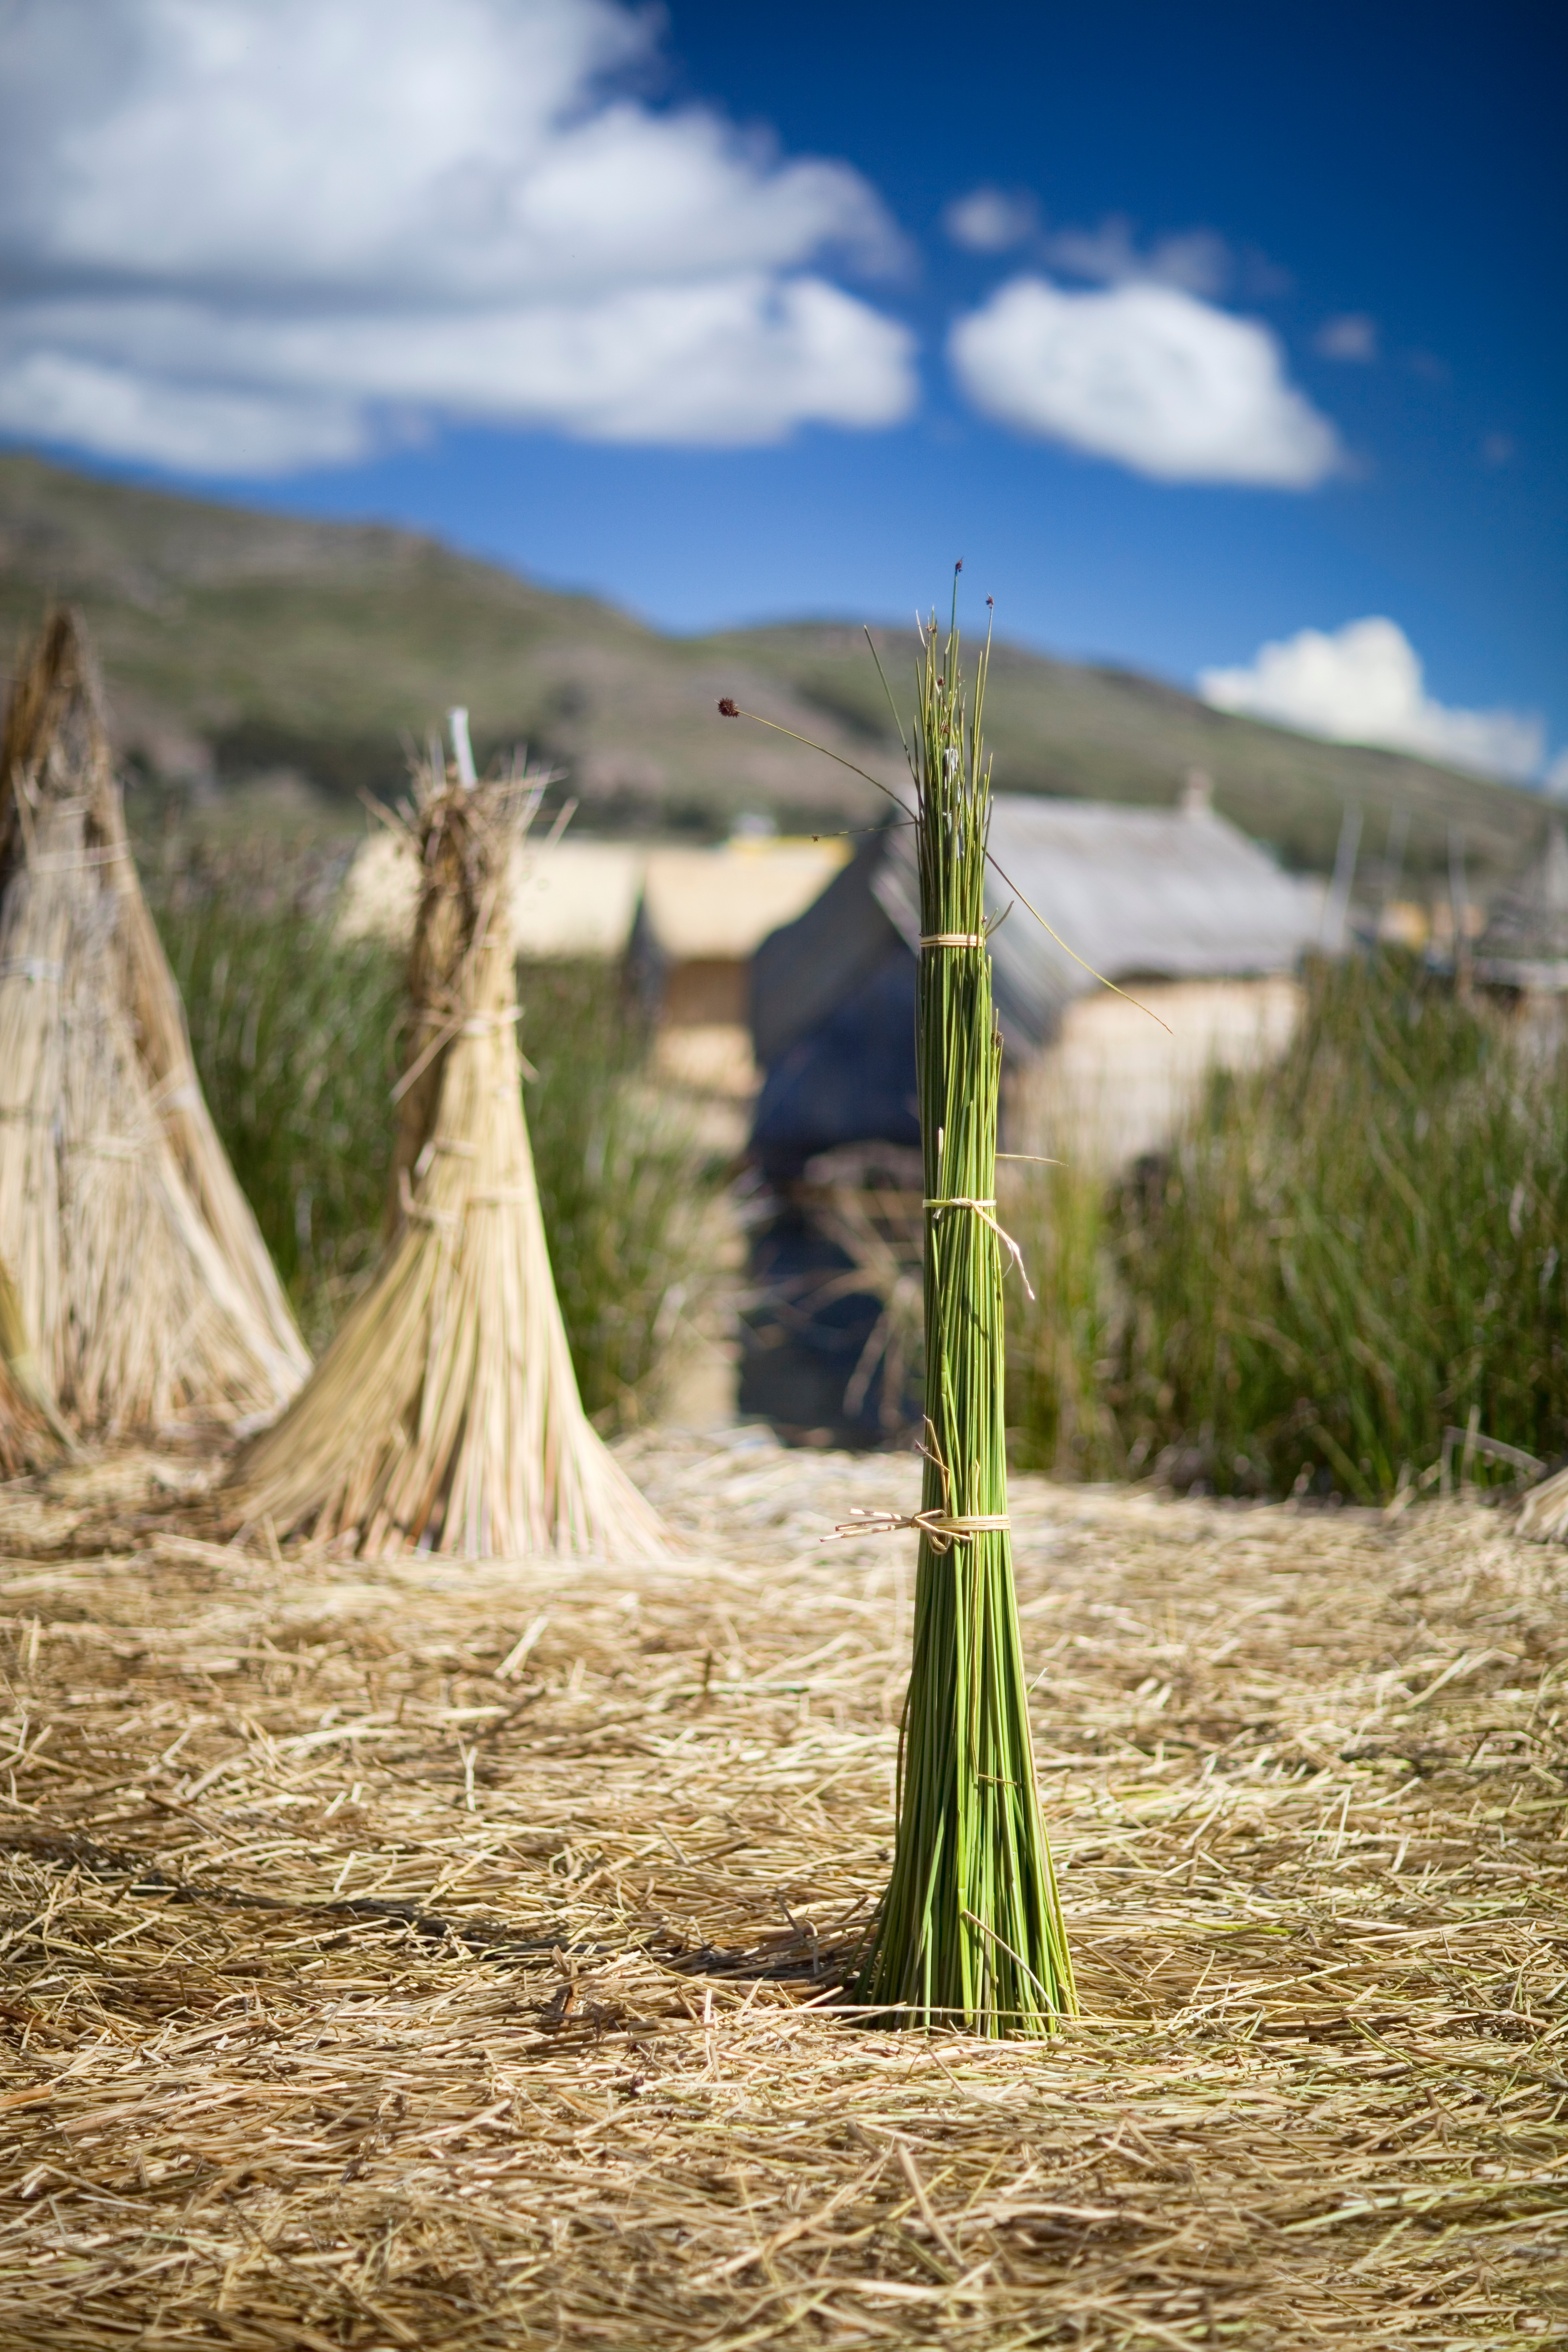
landscape, tree, nature, grass, plant, field, prairie, sunlight, flower, green, crop, agriculture, flora, rural area, natural environment, grass family, arecales